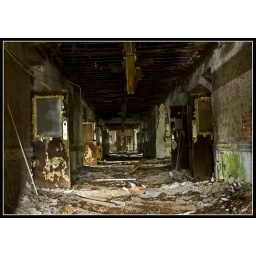
The upper floor of this building are in total disrepair.